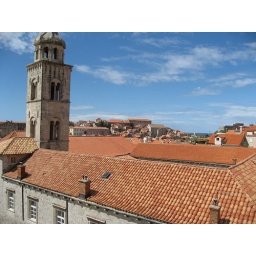
Bell tower and rooftops as seen from city wall walk; wall around city is 1.2 miles - Dubrovnik